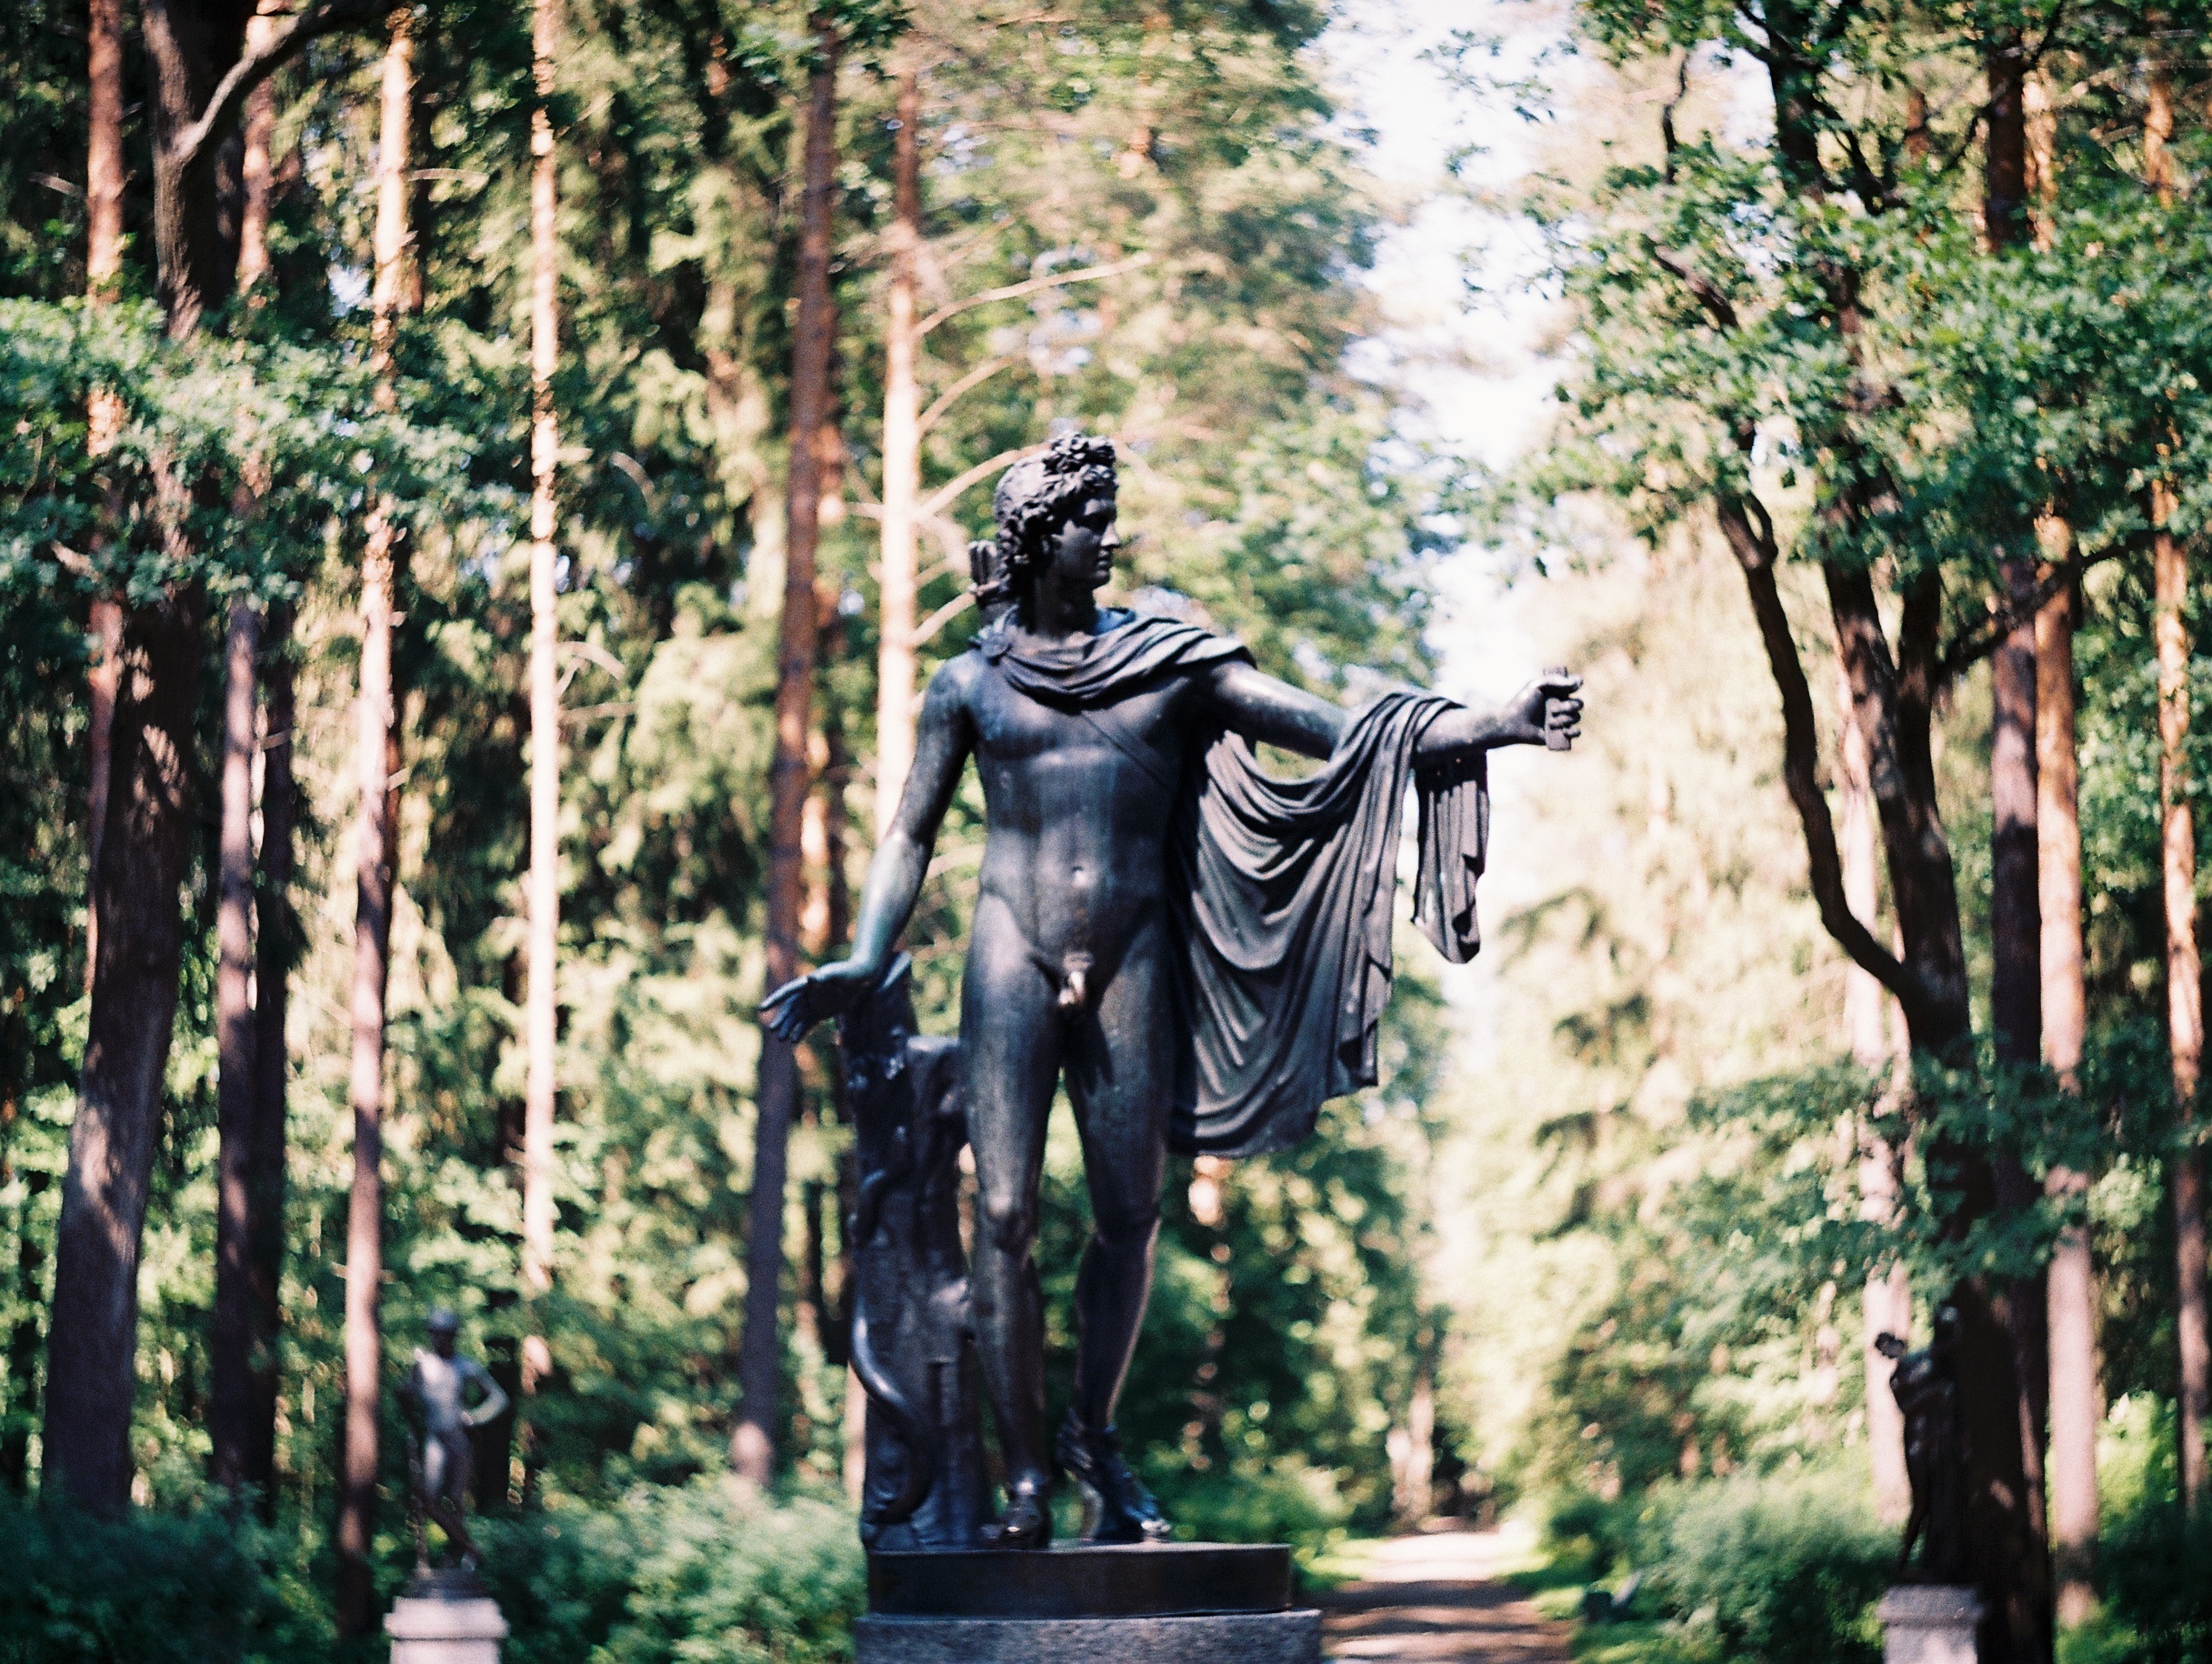
monument, statue, sculpture, art